Katherine Harris

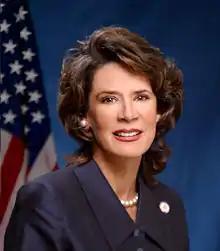
Official portrait, 2003

Katherine Harris (born April 5, 1957) is an American politician from Florida. A Republican, she served in the Florida Senate from 1994 to 1998, as Secretary of State of Florida from 1999 to 2002, and as a member of the United States House of Representatives from Florida's 13th congressional district from 2003 to 2007. Harris lost her 2006 campaign for a United States Senate seat from Florida to incumbent Democratic U.S. Senator Bill Nelson.